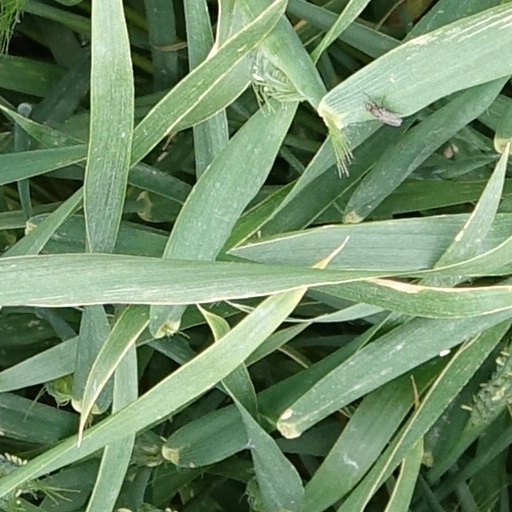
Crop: wheat